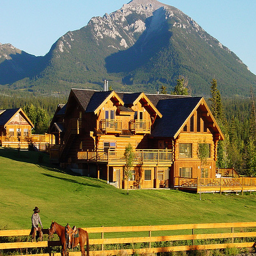
A man that is sitting on a fence near a horse.
A beautiful wood home that is in view of a mountain.
A very tall wooden structure sitting in the middle of a green field,.
A large ranch in the mountains showing a large home
A large wood house on a ranch in front of a mountain.